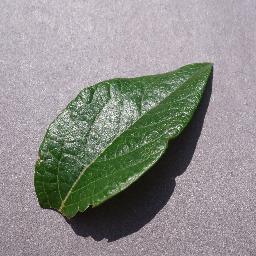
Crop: blueberry
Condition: healthy